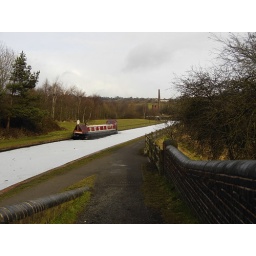
longboat on a frozen canal with cobs engine house in the back ground